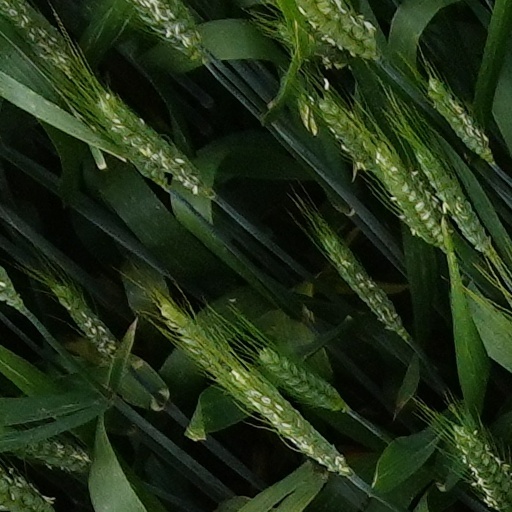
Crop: wheat